Medardus

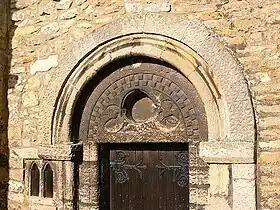
Romanesque tympanum at church of St Medard & St Gildard, Little Bytham, UK (the dedication is unique in Britain). The circular opening may once have held a relic of the saint. The birds on either side are probably eagles; one is said to have sheltered Medardus from a rainstorm

It is also claimed that in 532, at the death of Eleutherius, bishop of Tornacum, Medardus was invited to assume the direction of that diocese also. He refused at first, but being urged by Clotaire himself, he at last accepted. The union of the two dioceses of Noviomagus/Noyon and Tornacum/Tournai lasted until 1146, when they were again separated. Tornacum was a center for evangelizing the pagan Flemings. There, Medardus accepted Radegund of Thuringia as a deaconess and nun, until she moved to her own foundation at Saix.